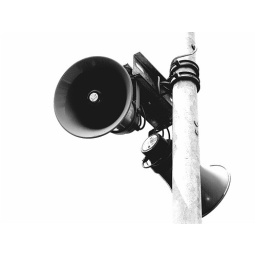
Look mummy, there's an aeroplane up in the sky